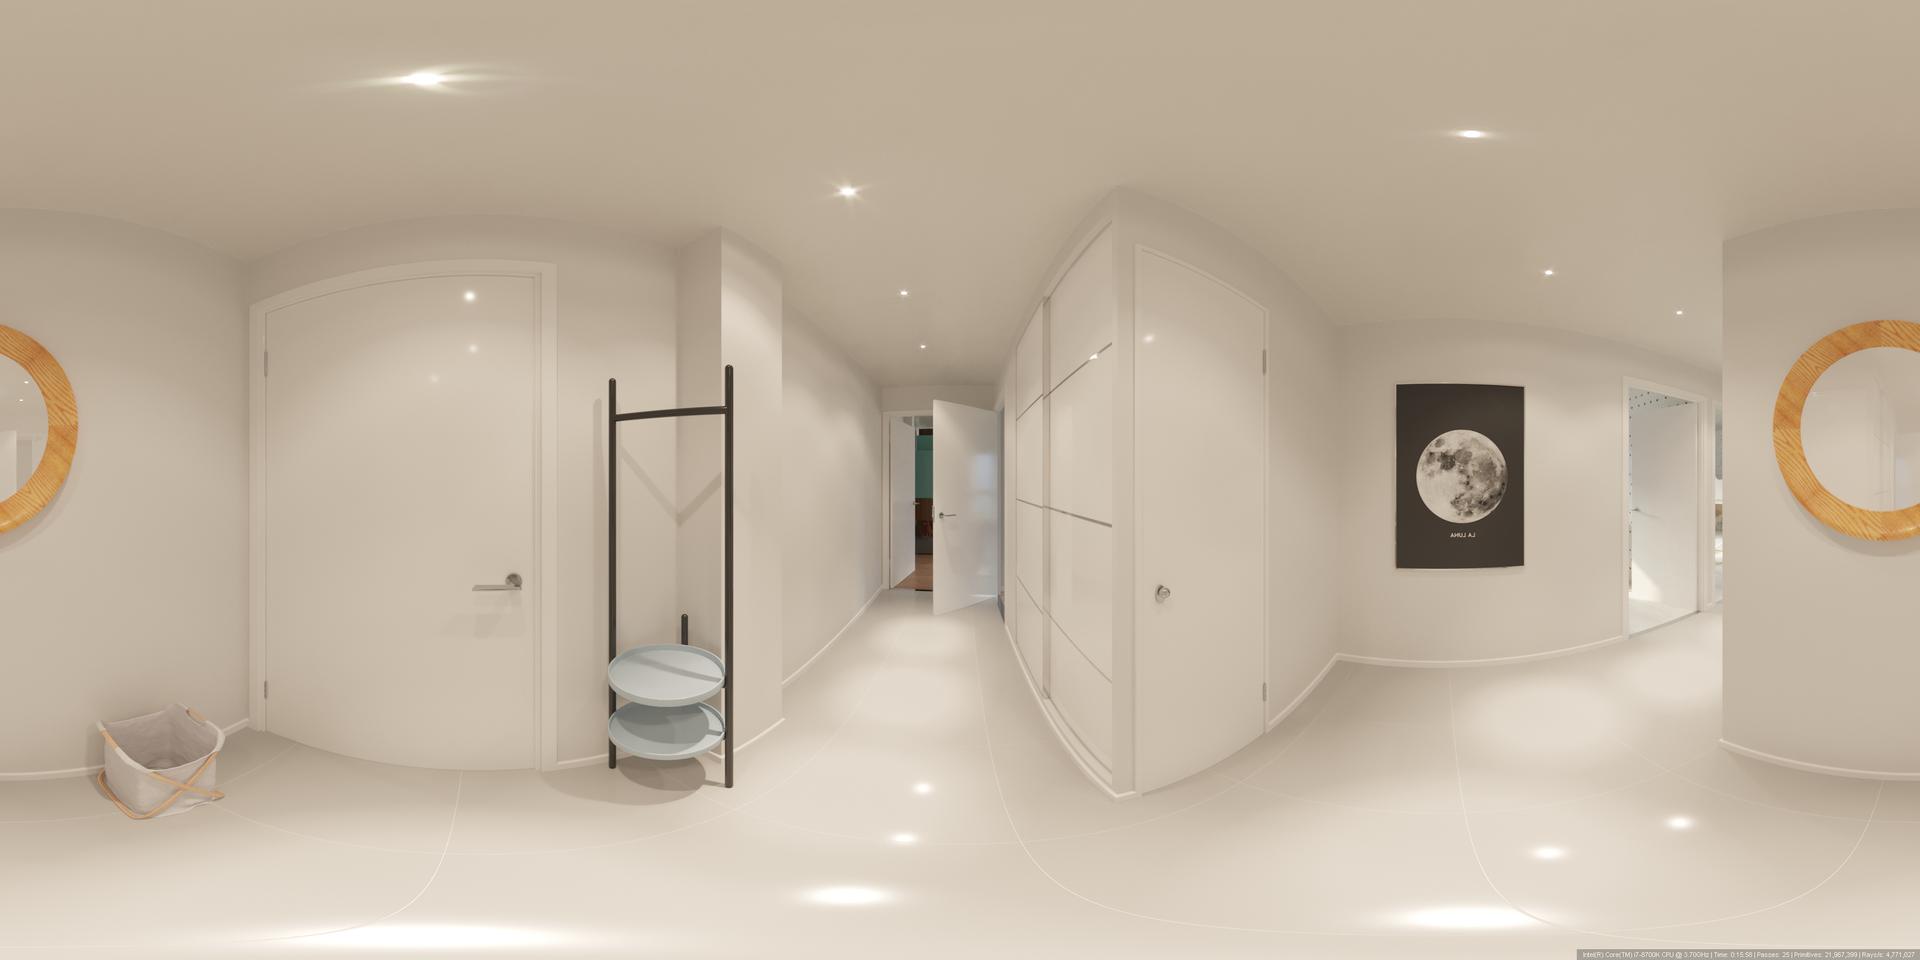
Referred object: the beige fabric storage basket by the door

Referred object: the black poster with a moon